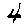
Label: 4